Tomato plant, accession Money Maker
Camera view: horizontal (90 deg, fisheye); turntable rotation: 240 degrees
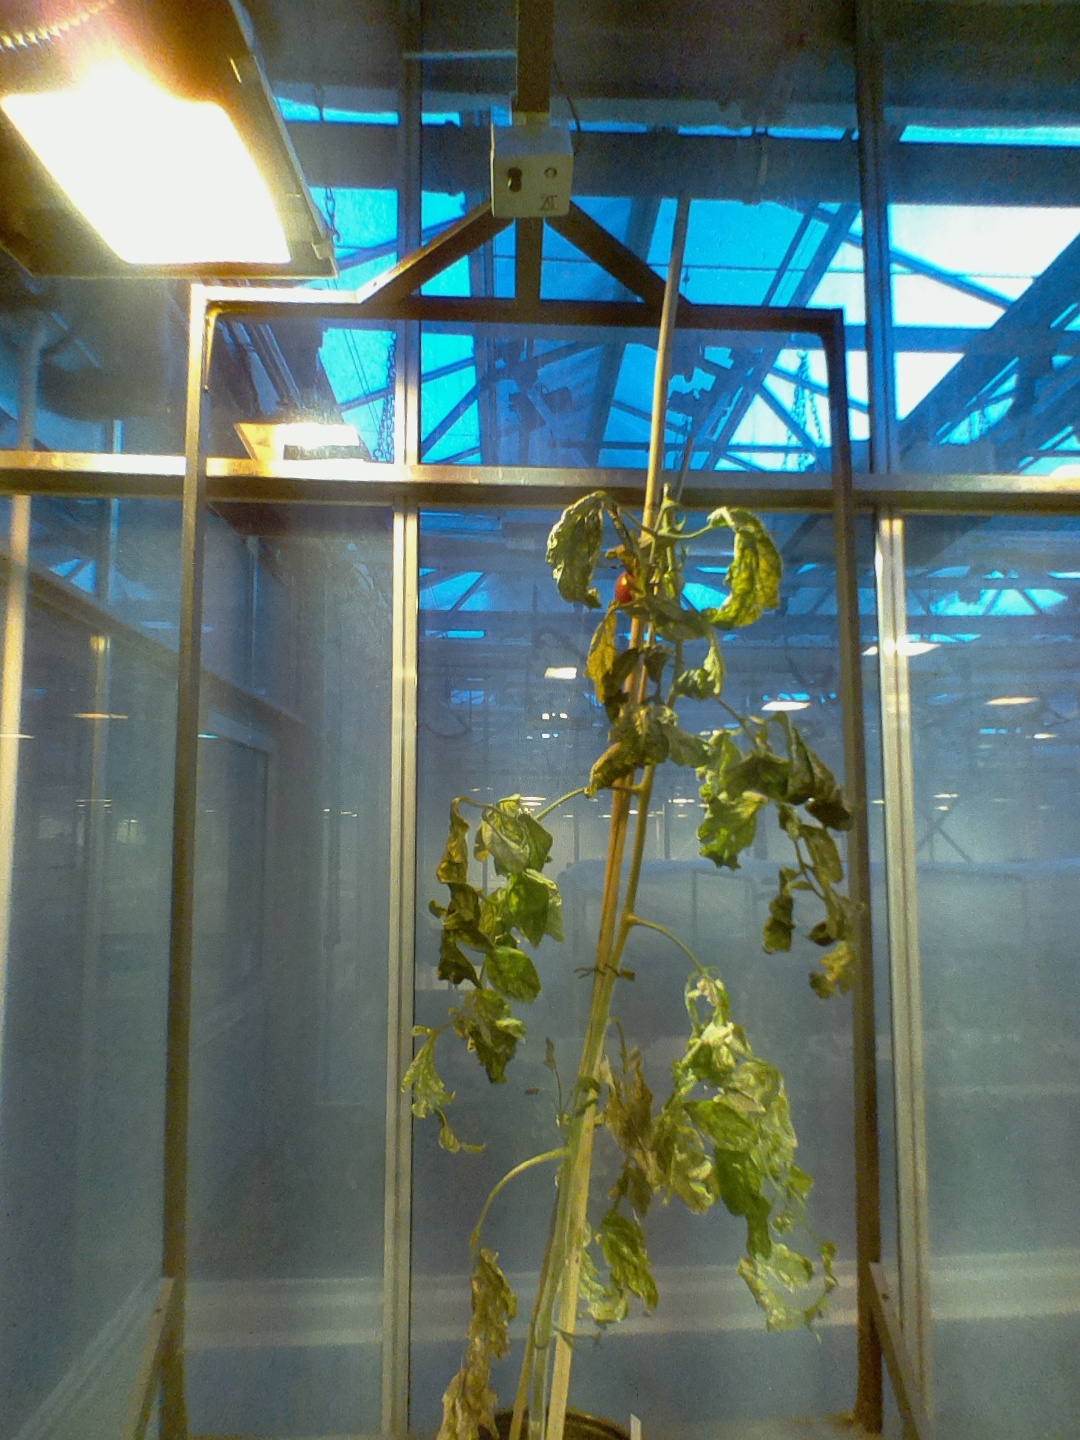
BBCH growth stage 81: 10%-20% of fruits show typical fully ripe color